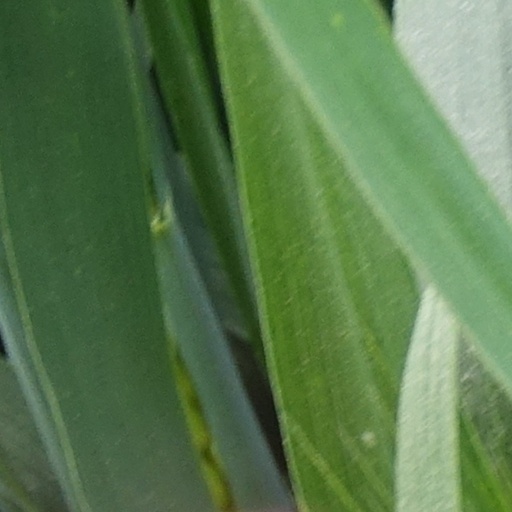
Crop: wheat